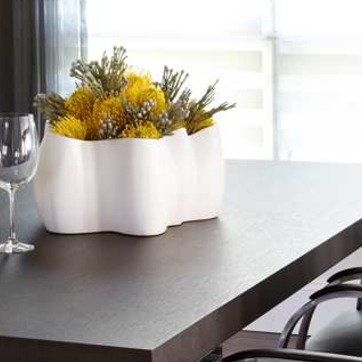
Material: ceramic